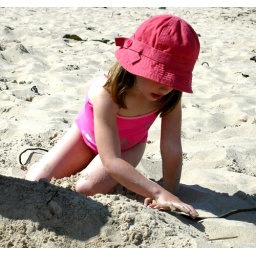
Little pink girl playing in the sand.